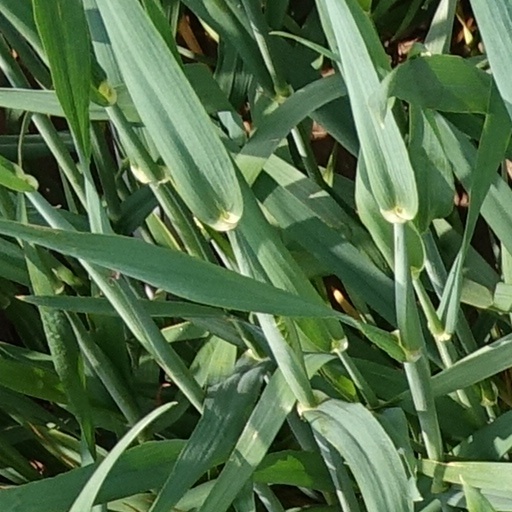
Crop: wheat